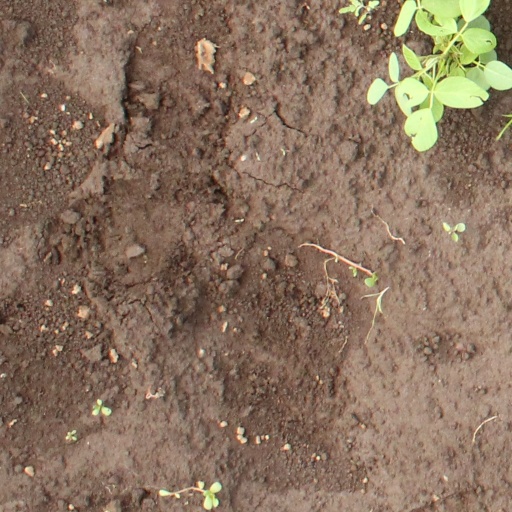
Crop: soybean